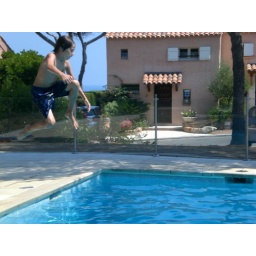
At the Maitrerobert's beach house in Agay.